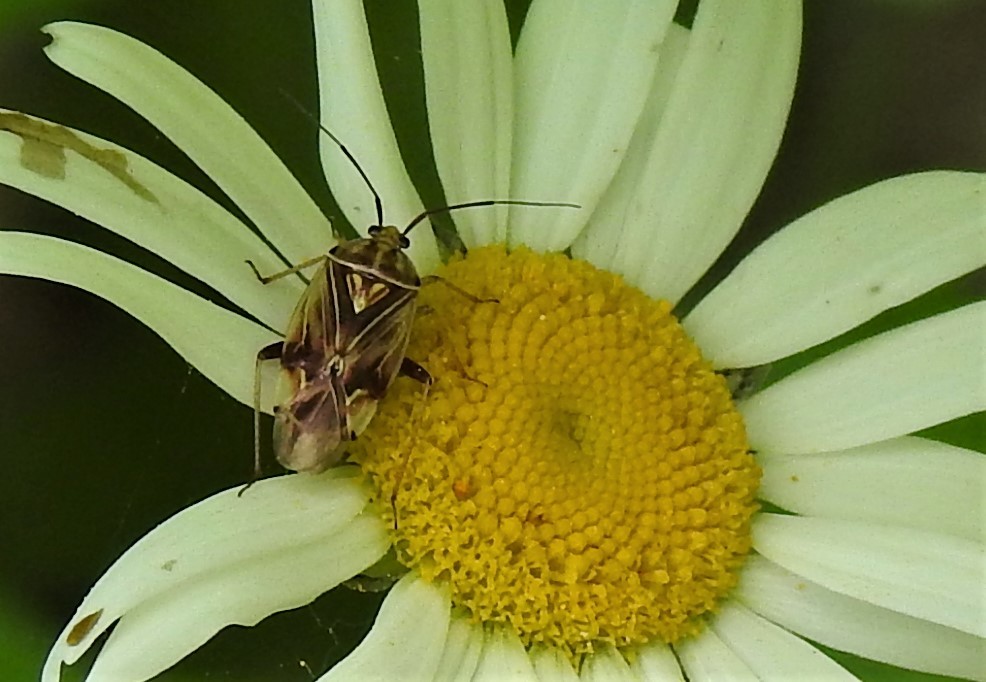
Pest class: lygus_bug